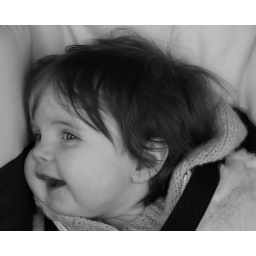
This is my little girl Rosy having a laugh in the pram...in black and white for any blind readers.